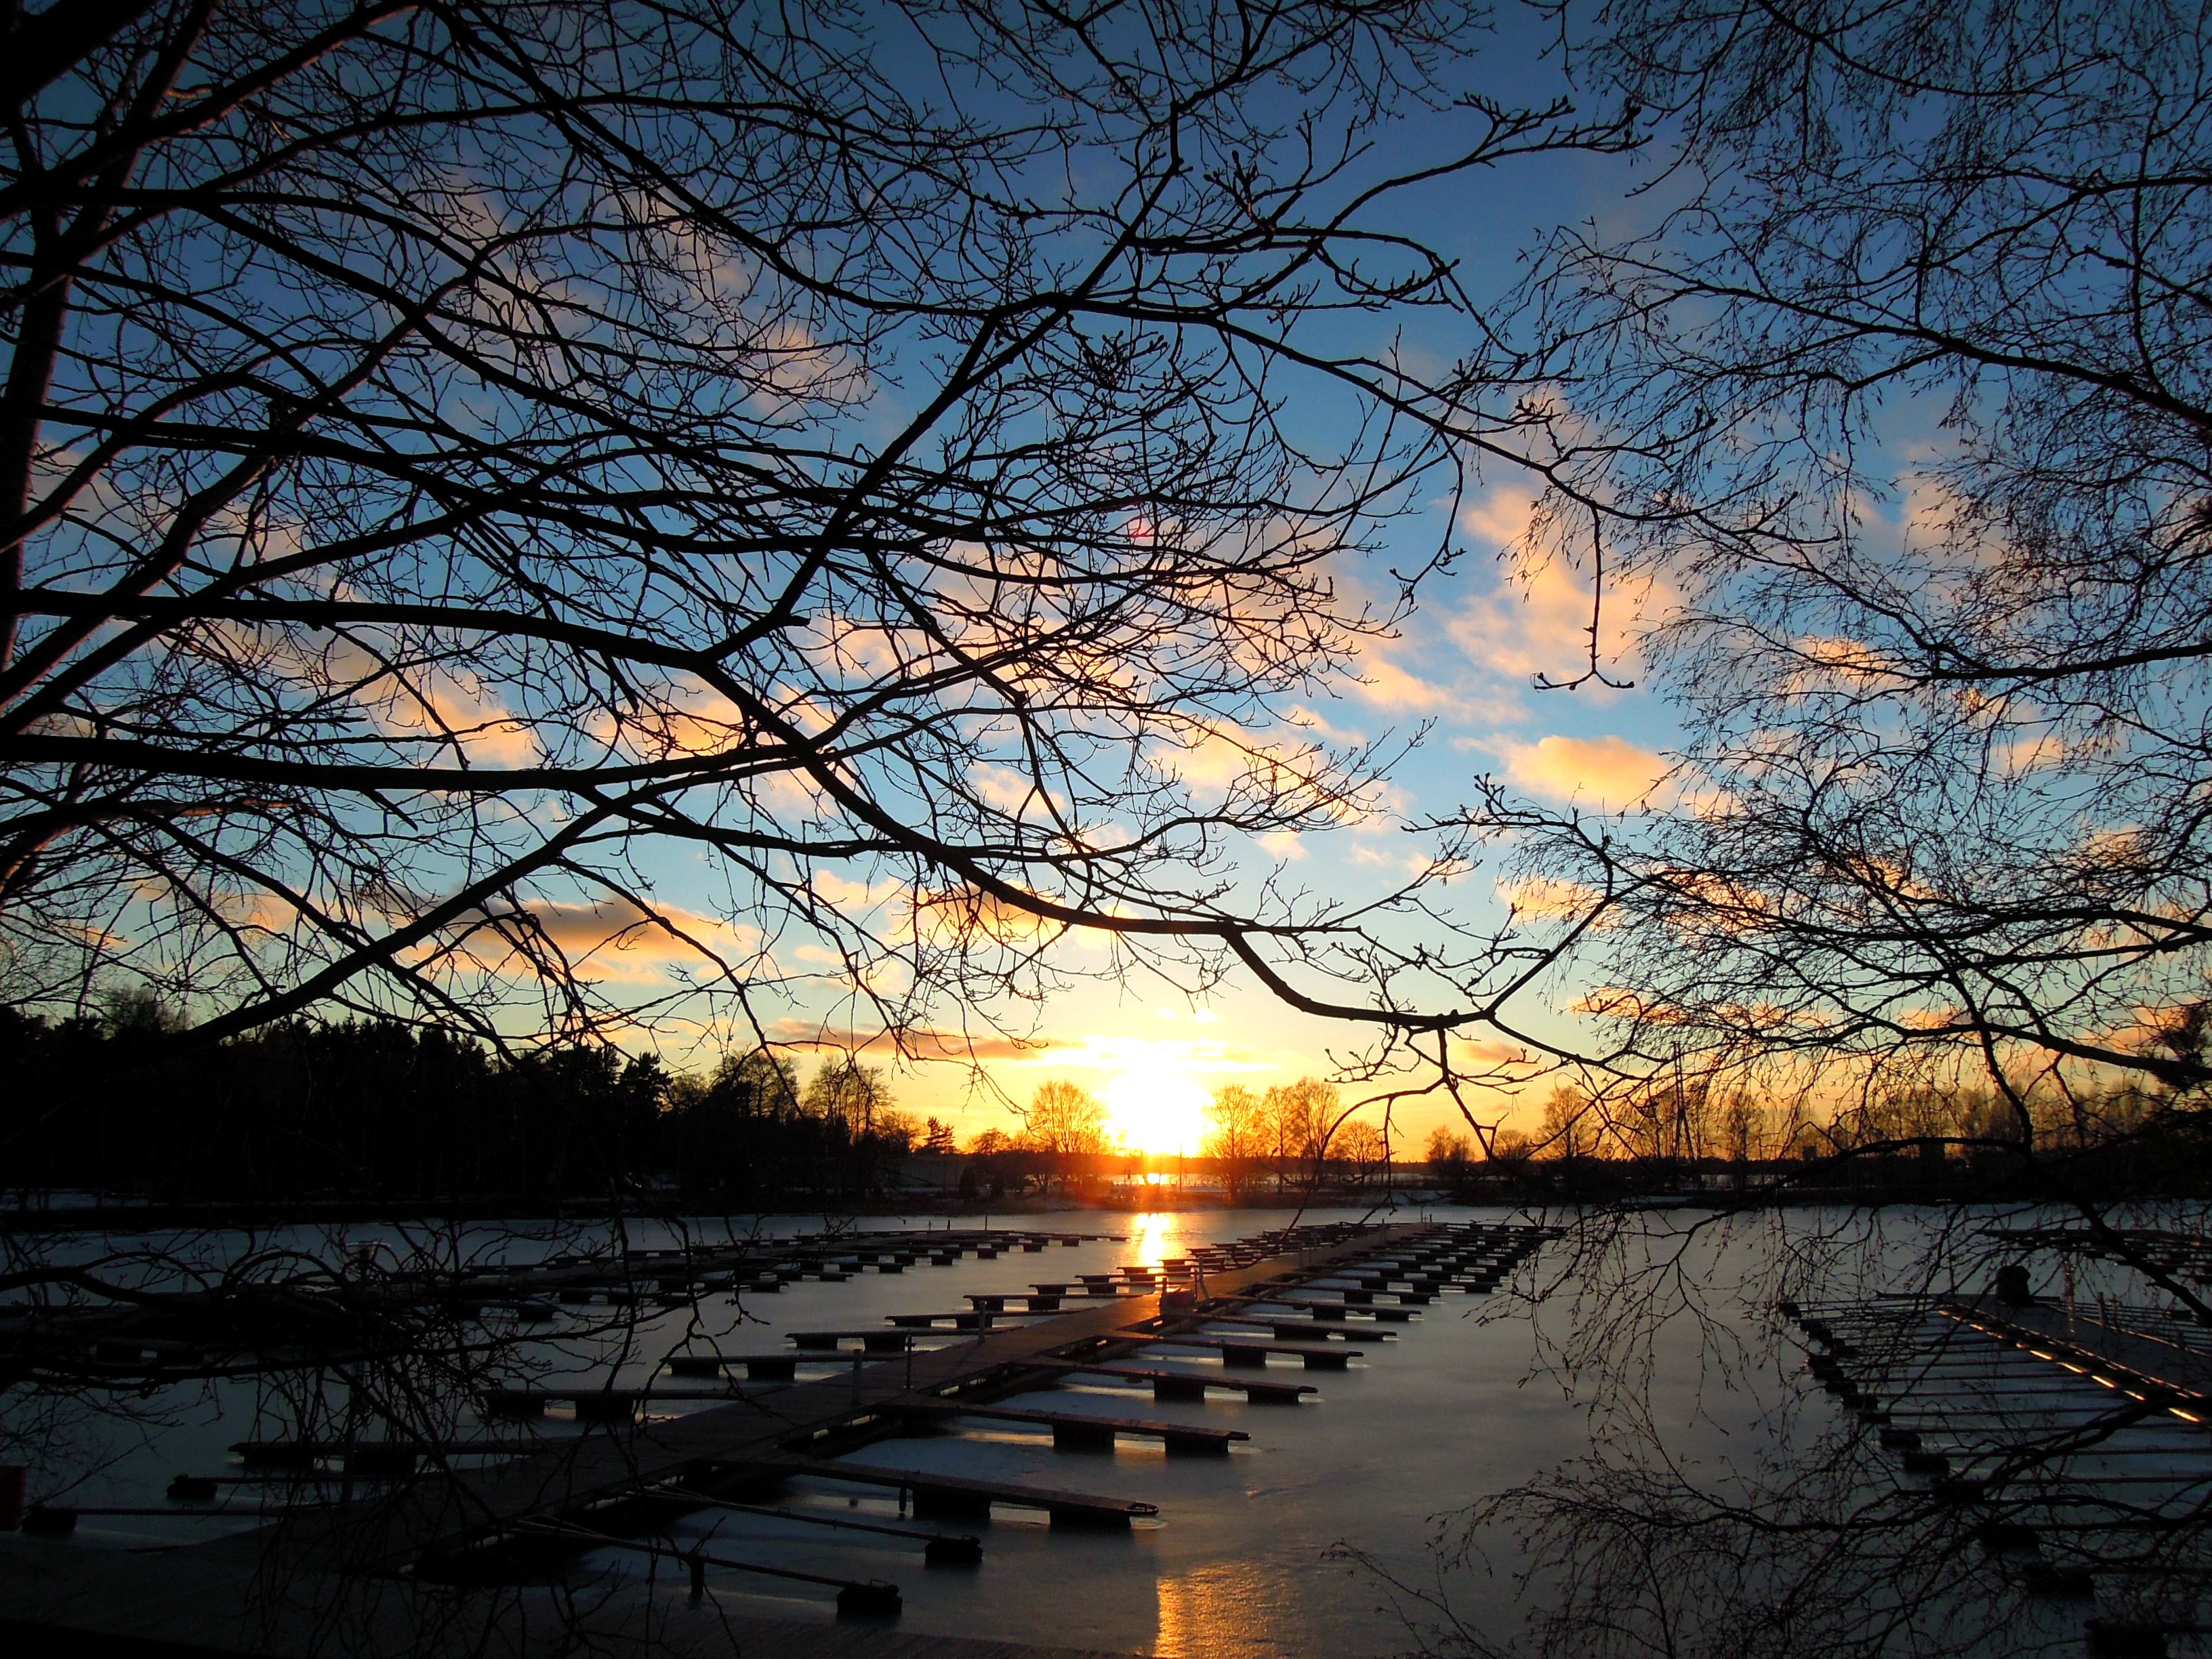
beach, landscape, sea, tree, water, nature, horizon, branch, blossom, light, plant, sky, sun, sunrise, sunset, sunlight, morning, leaf, flower, lake, dawn, seaside, dusk, evening, reflection, autumn, blue, season, in the evening, helsinki, finnish, finnish bay, the magic of the, woody plant